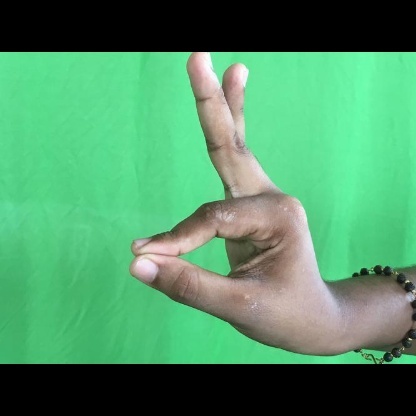
Mudra: Hamsasyam